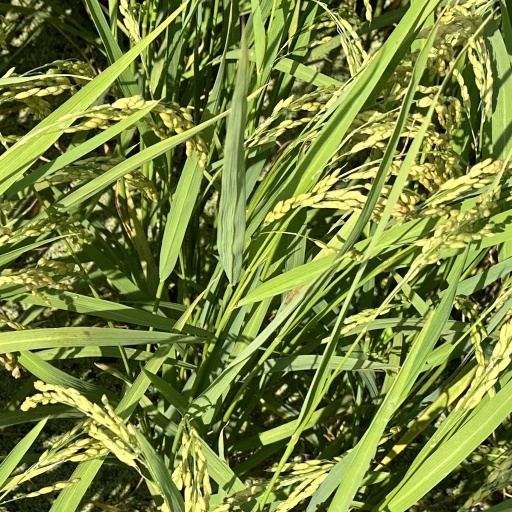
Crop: rice